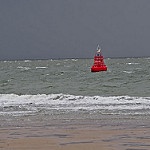
Label: sea